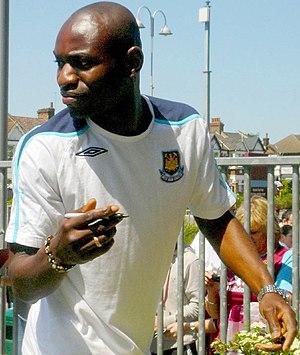
Hérita N'Kongolo Ilunga, né le 25 février 1982 à Kinshasa, est un footballeur international congolais qui évolue au poste de défenseur.